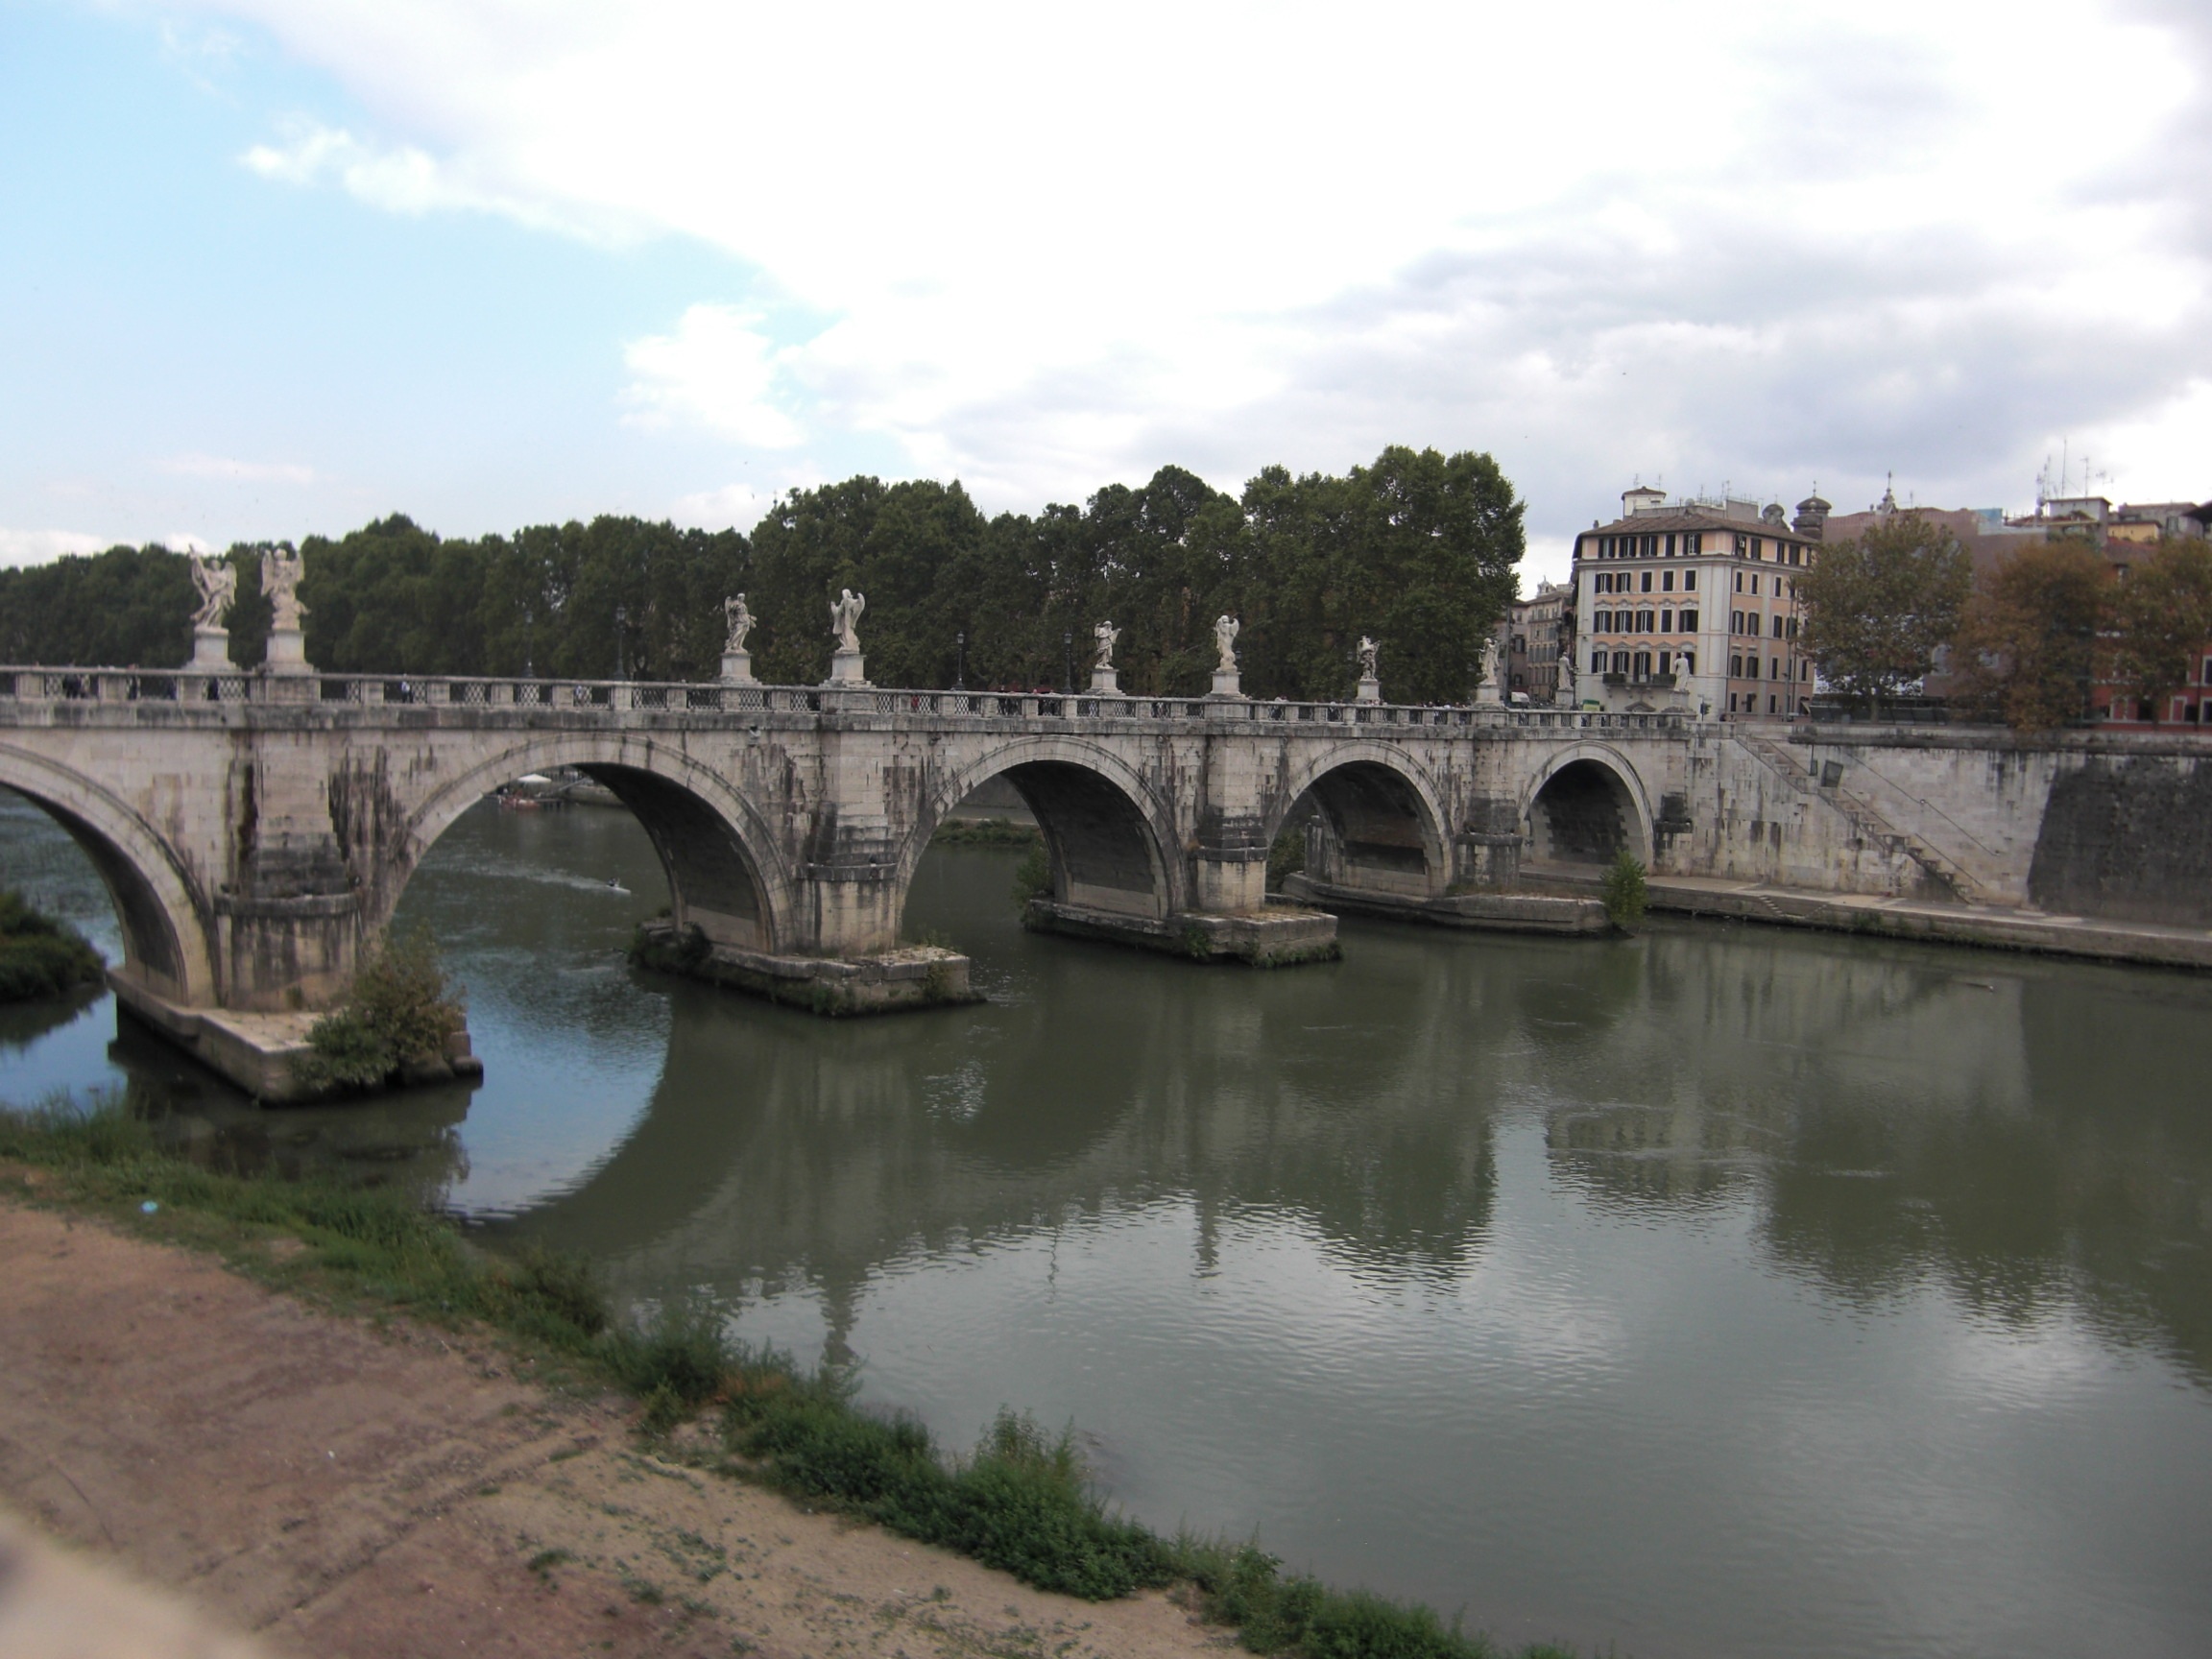
bridge, river, canal, italy, reservoir, waterway, rome, tiber, arch bridge, nonbuilding structure, fiume tevere